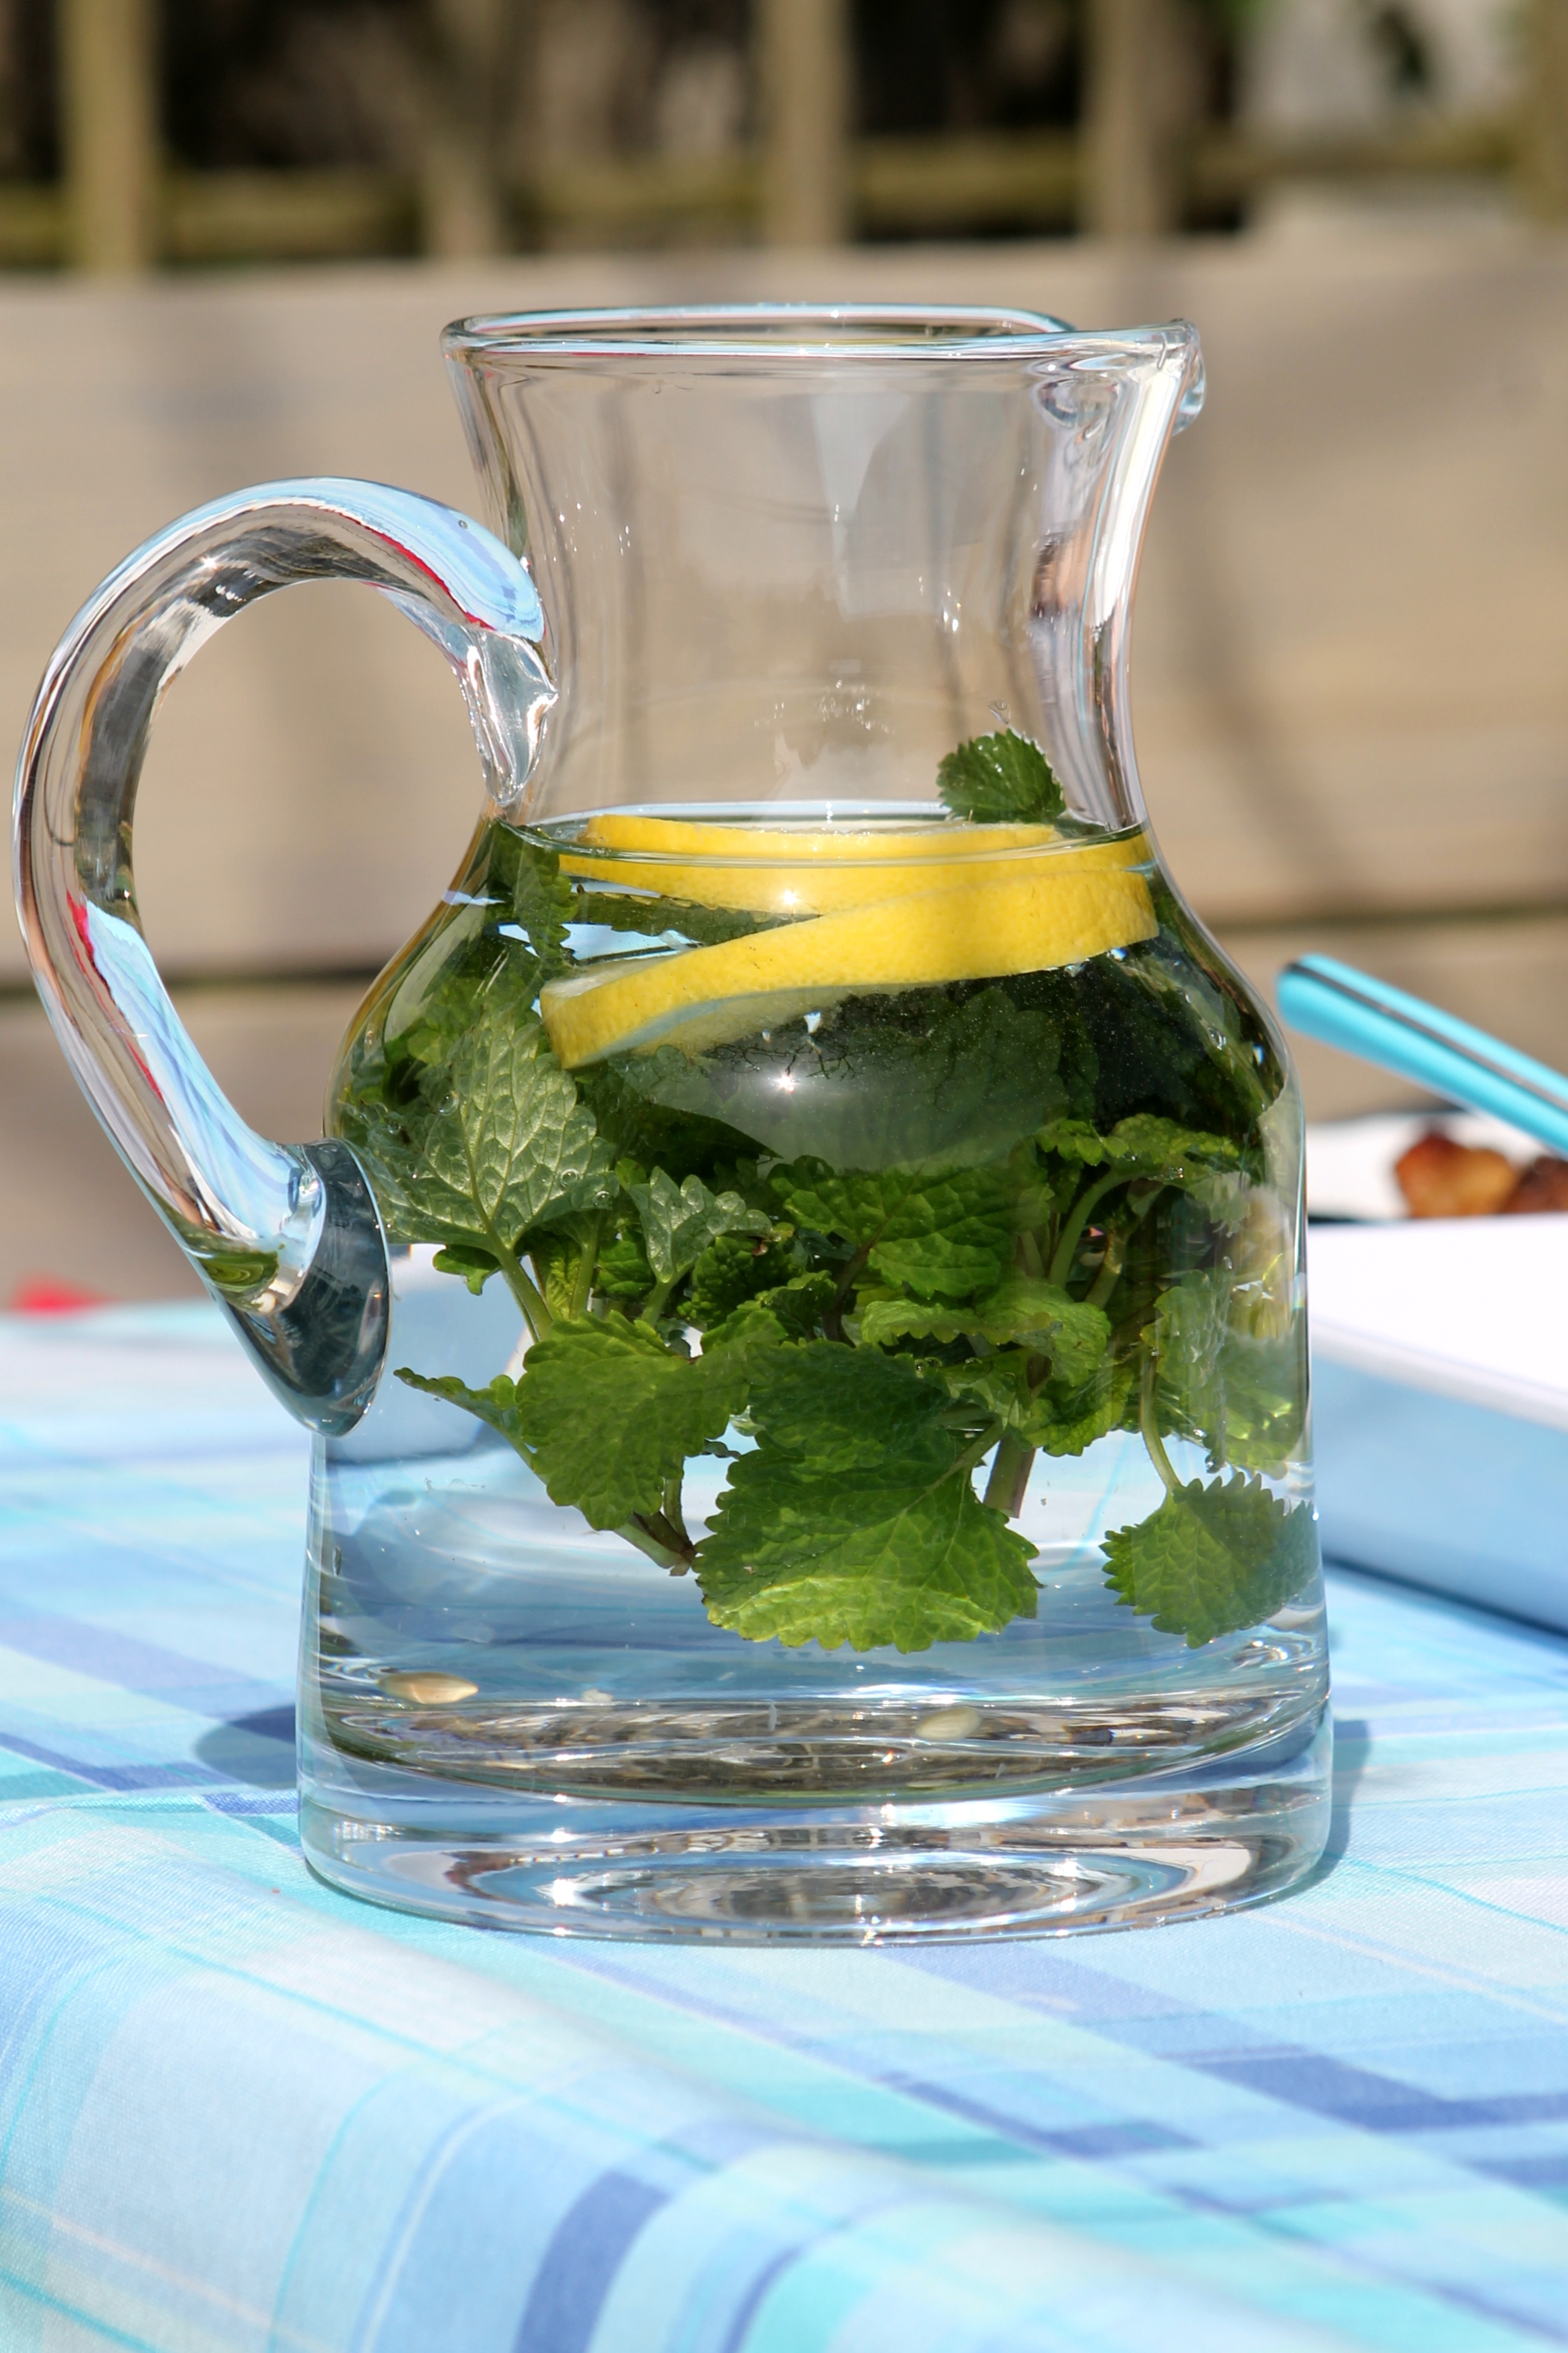
water, glass, food, green, produce, offering, fresh, drink, cloth, lunch, mint, lemon, cocktail, place setting, liqueur, refreshing, spawning, garden party, flavors, food amp drink, update, aqua regia, lime juice, guests, distilled beverage